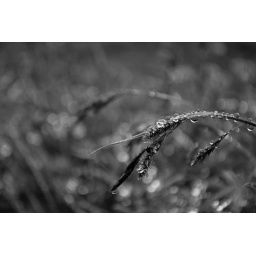
View large on black. Rainy day at the Mountain. Learning how to use my camera....wrapped in a plastic bag